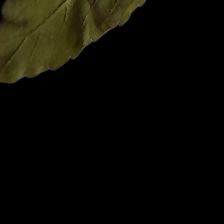
Plant: Tulsi